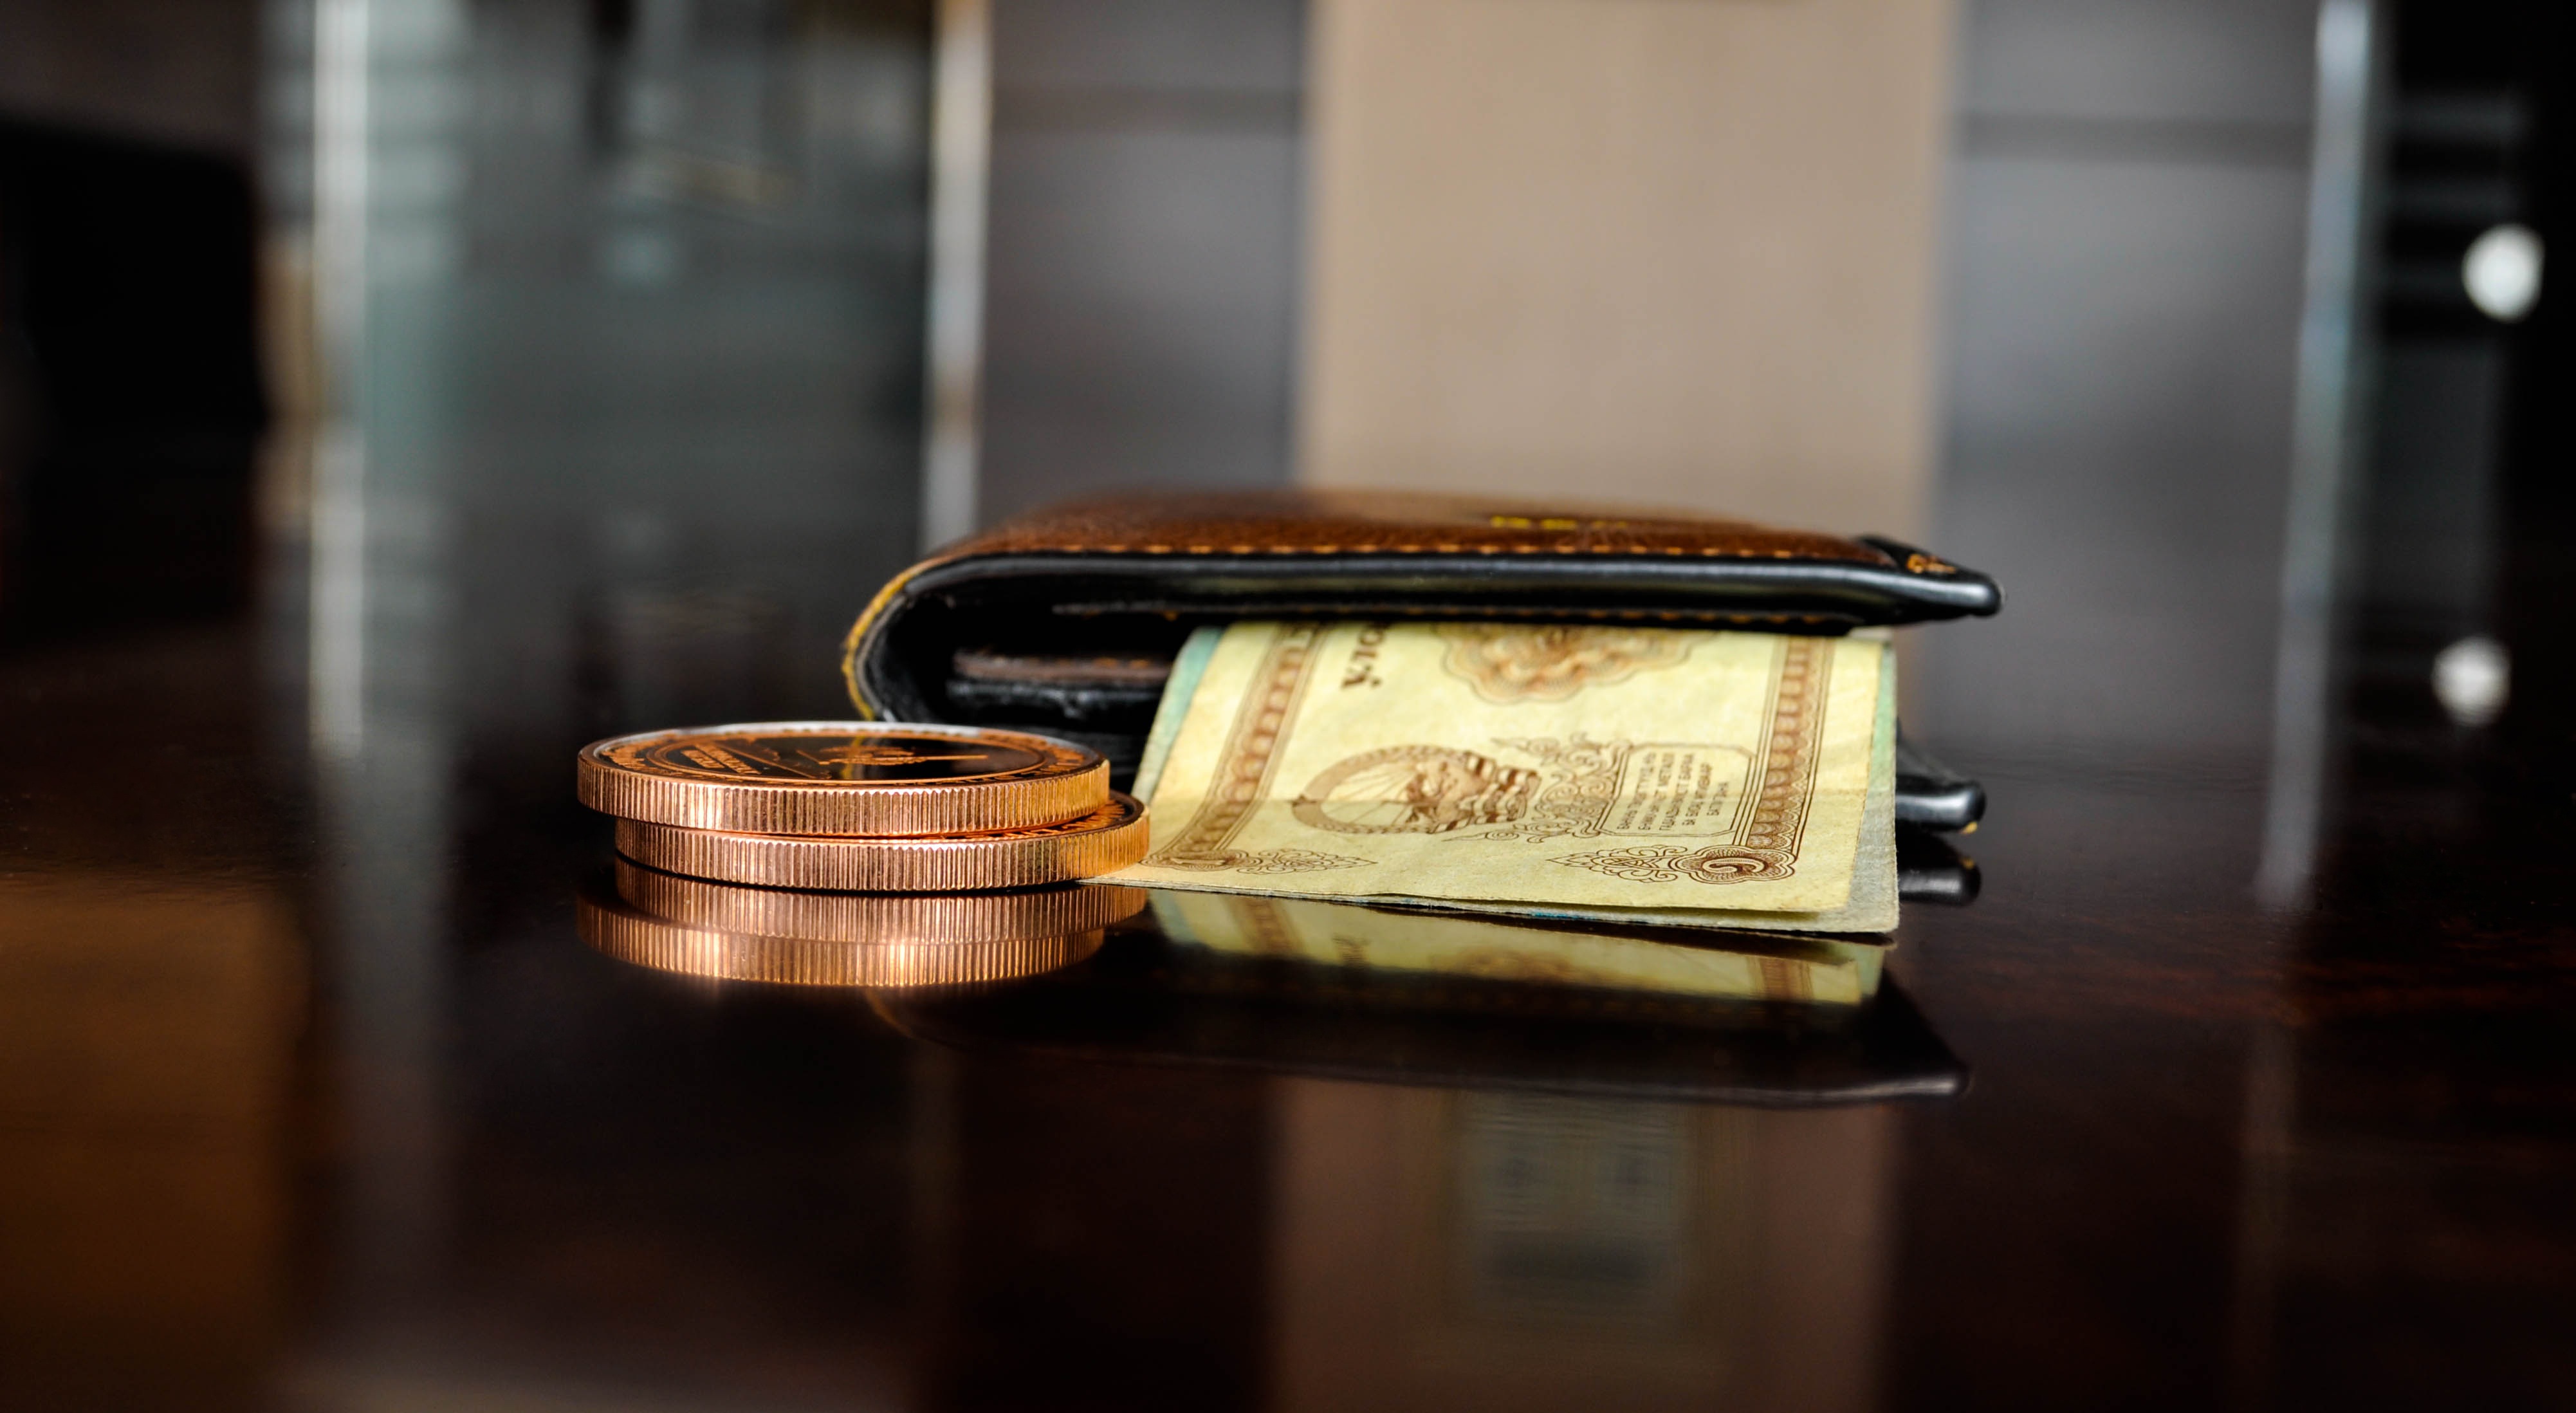
hand, money, business, close up, wallet, brand, cash, gold, currency, coin, 1, bill, token, mongolia, 1980s, banknote, old money, monetary, tugrik, mongo, fashion accessory